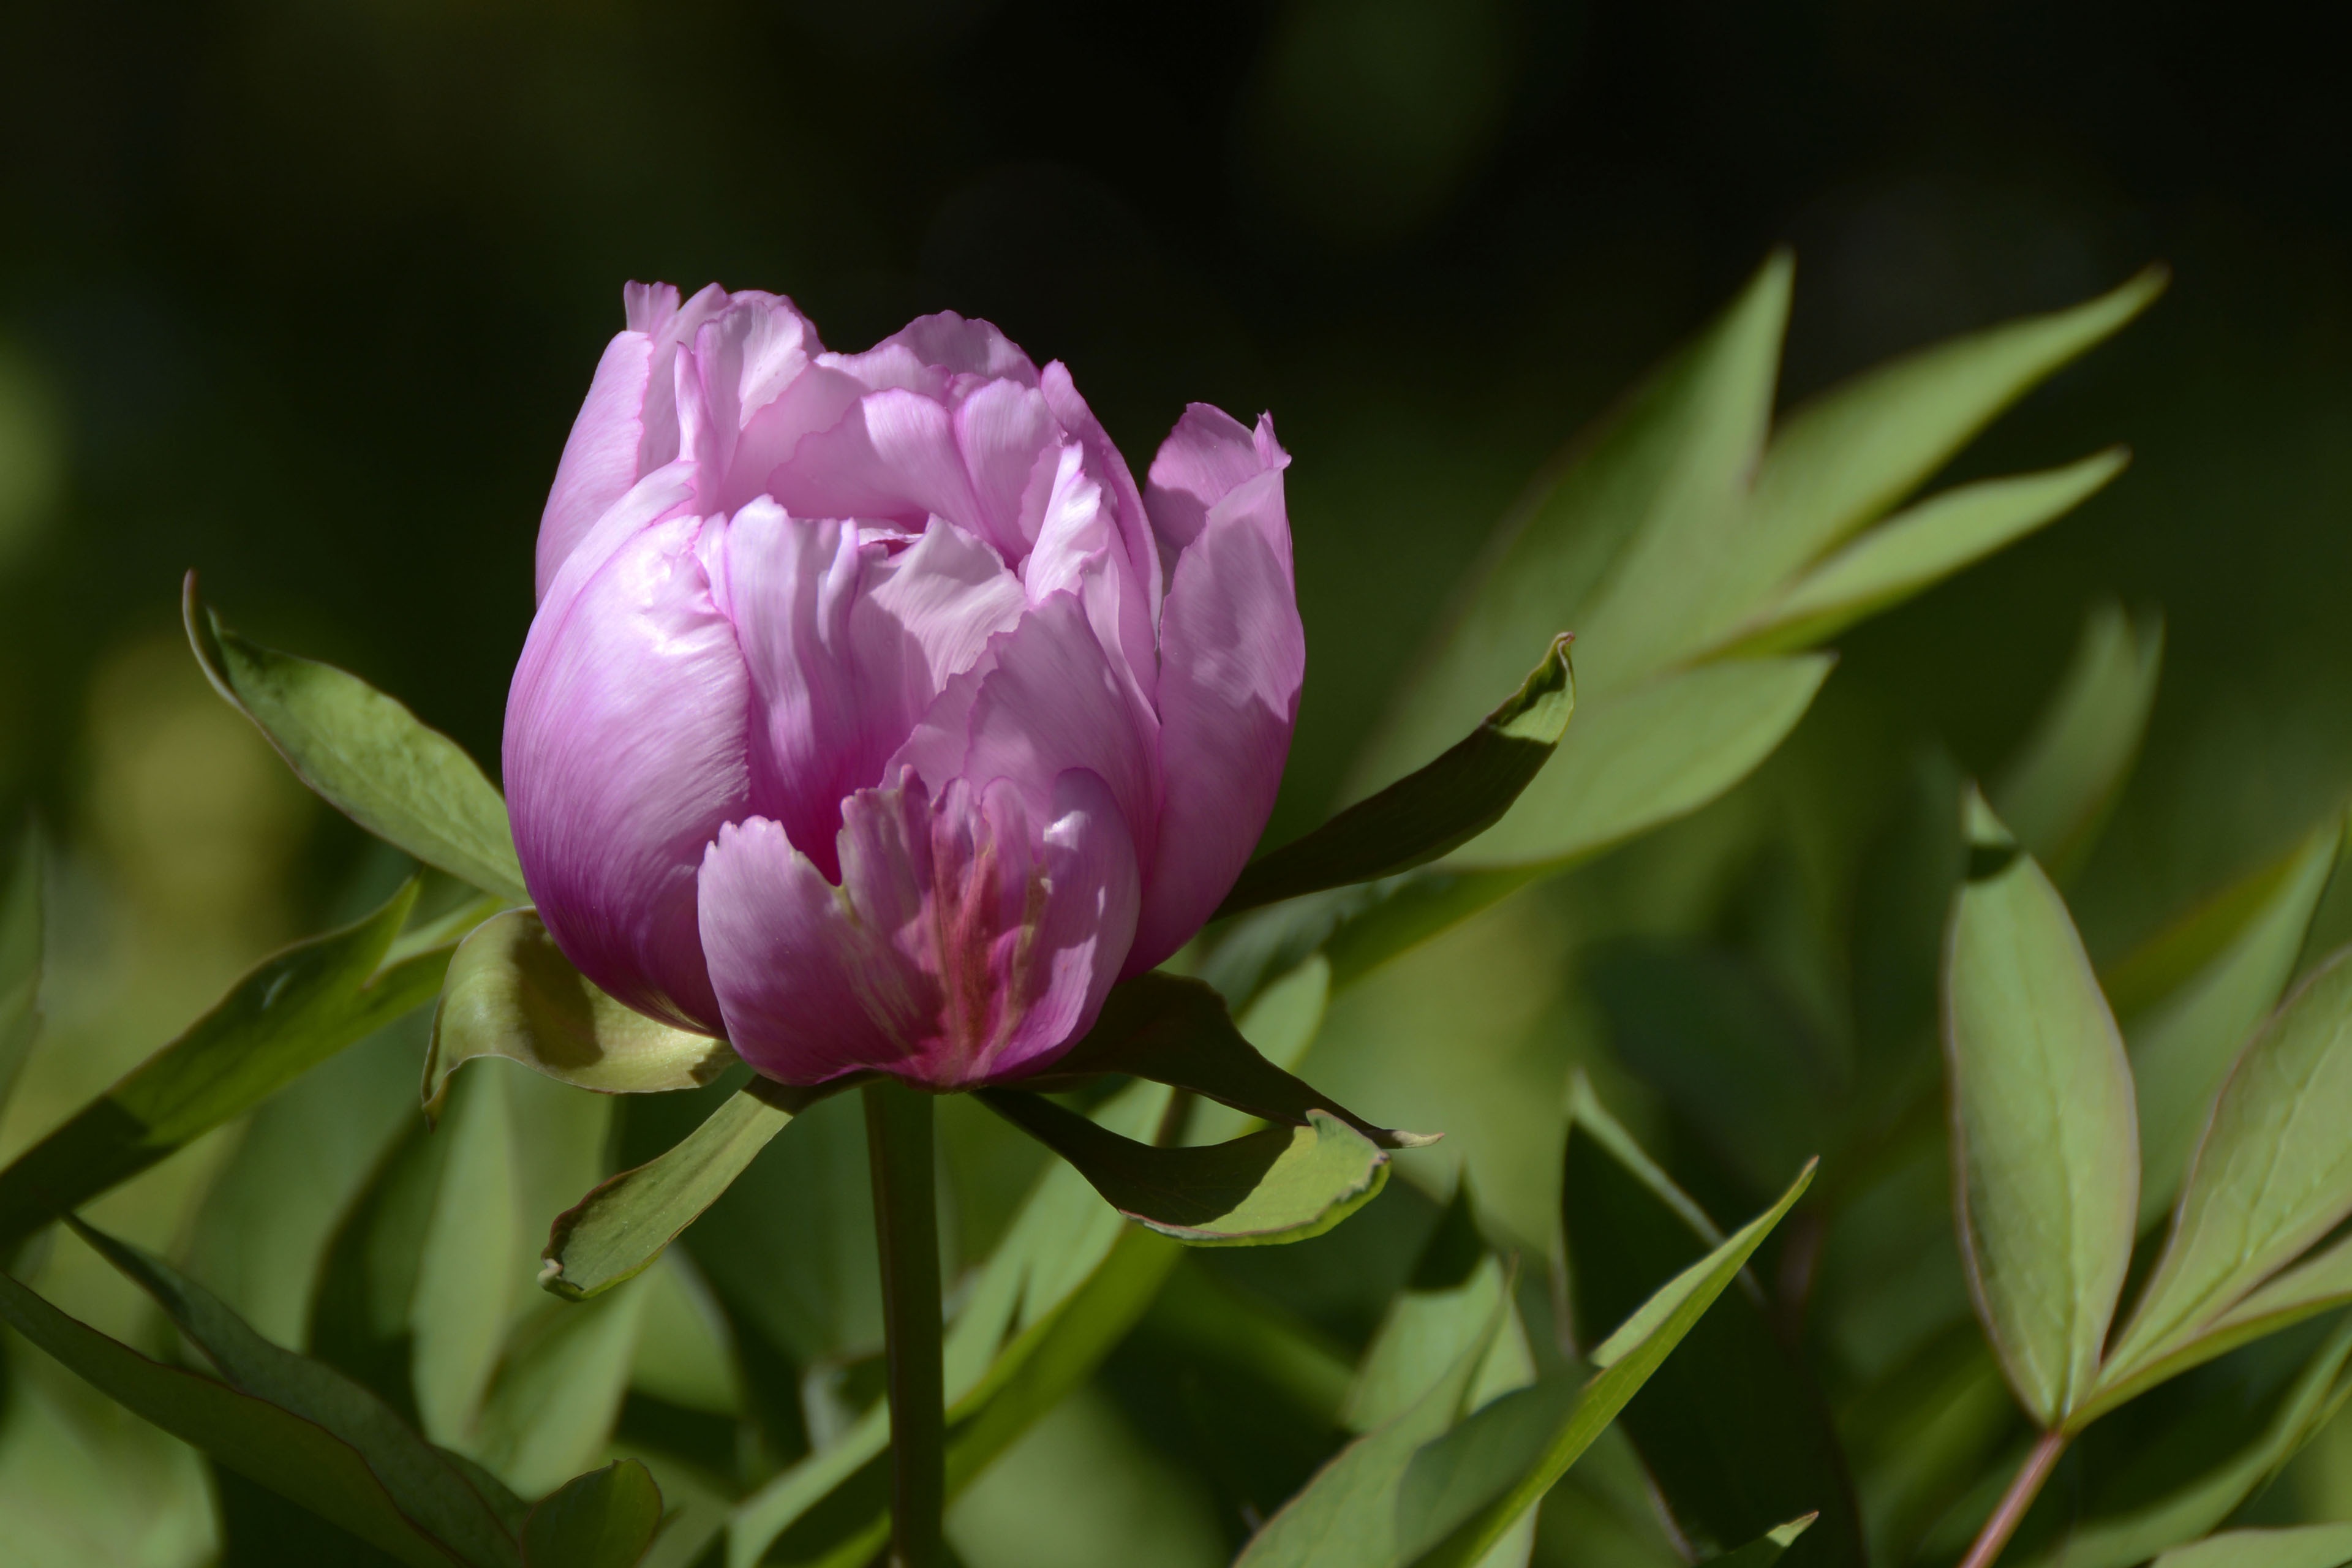
nature, blossom, plant, flower, purple, petal, bloom, spring, botany, garden, aquatic plant, flora, bud, flower garden, peony, macro photography, flowering plant, pentecost, plant stem, land plant